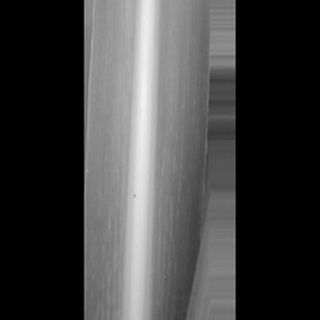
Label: sugarcane_mosaic